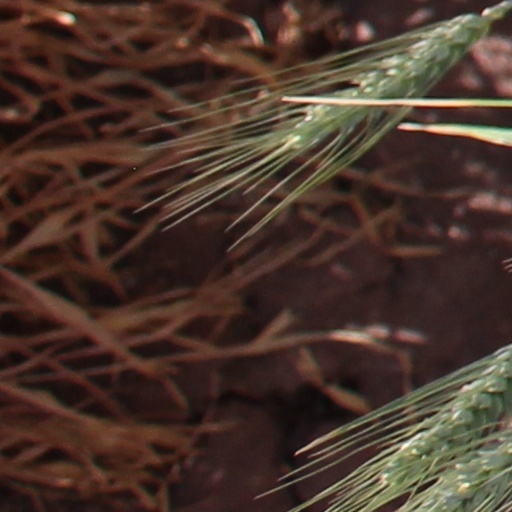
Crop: wheat